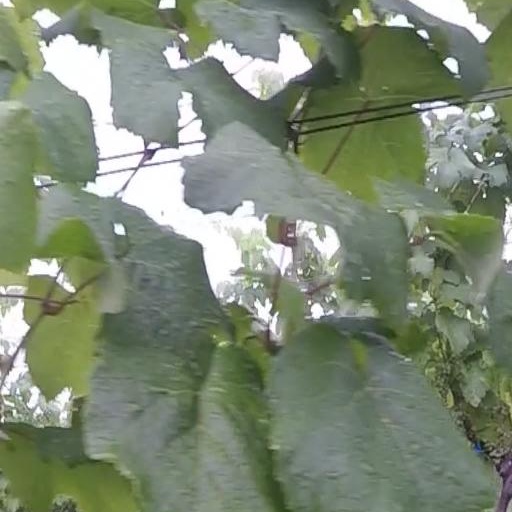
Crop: grape